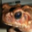
Label: frog